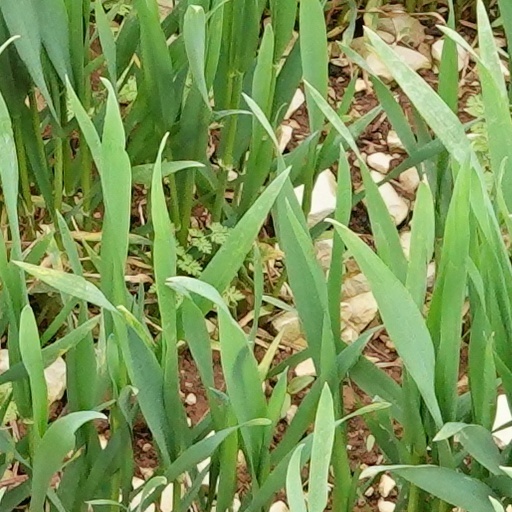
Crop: wheat